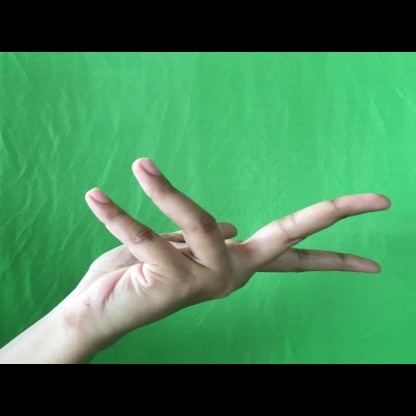
Mudra: Alapadmam